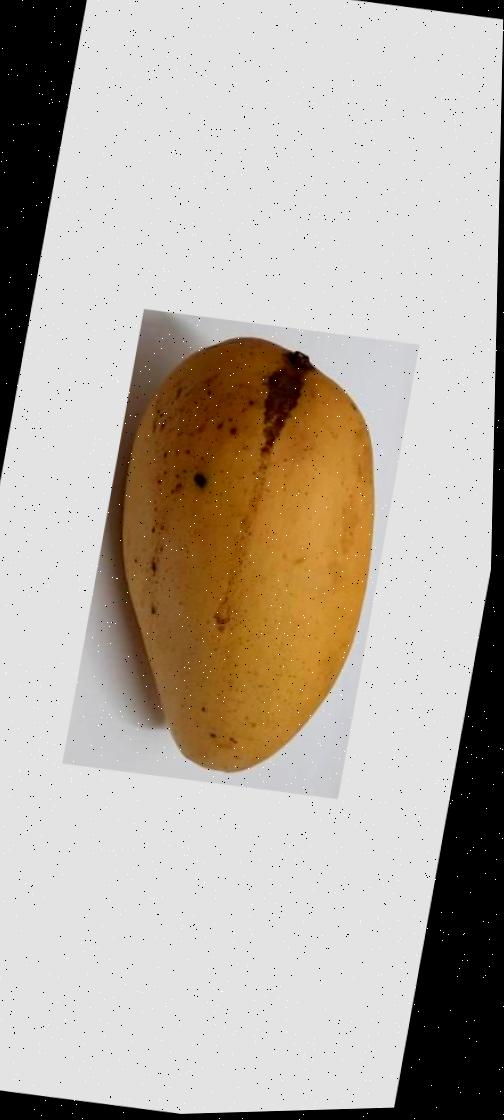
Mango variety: Katimon